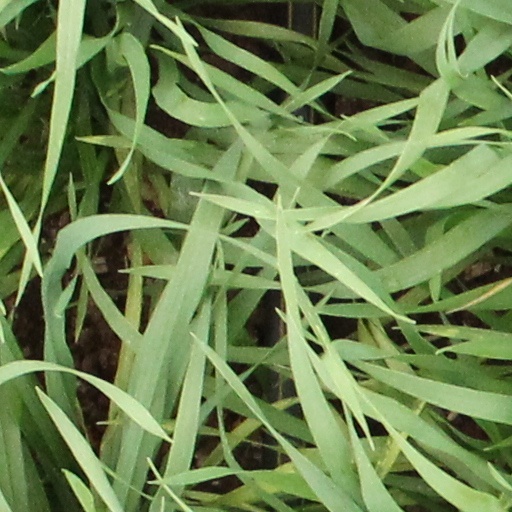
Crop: wheat